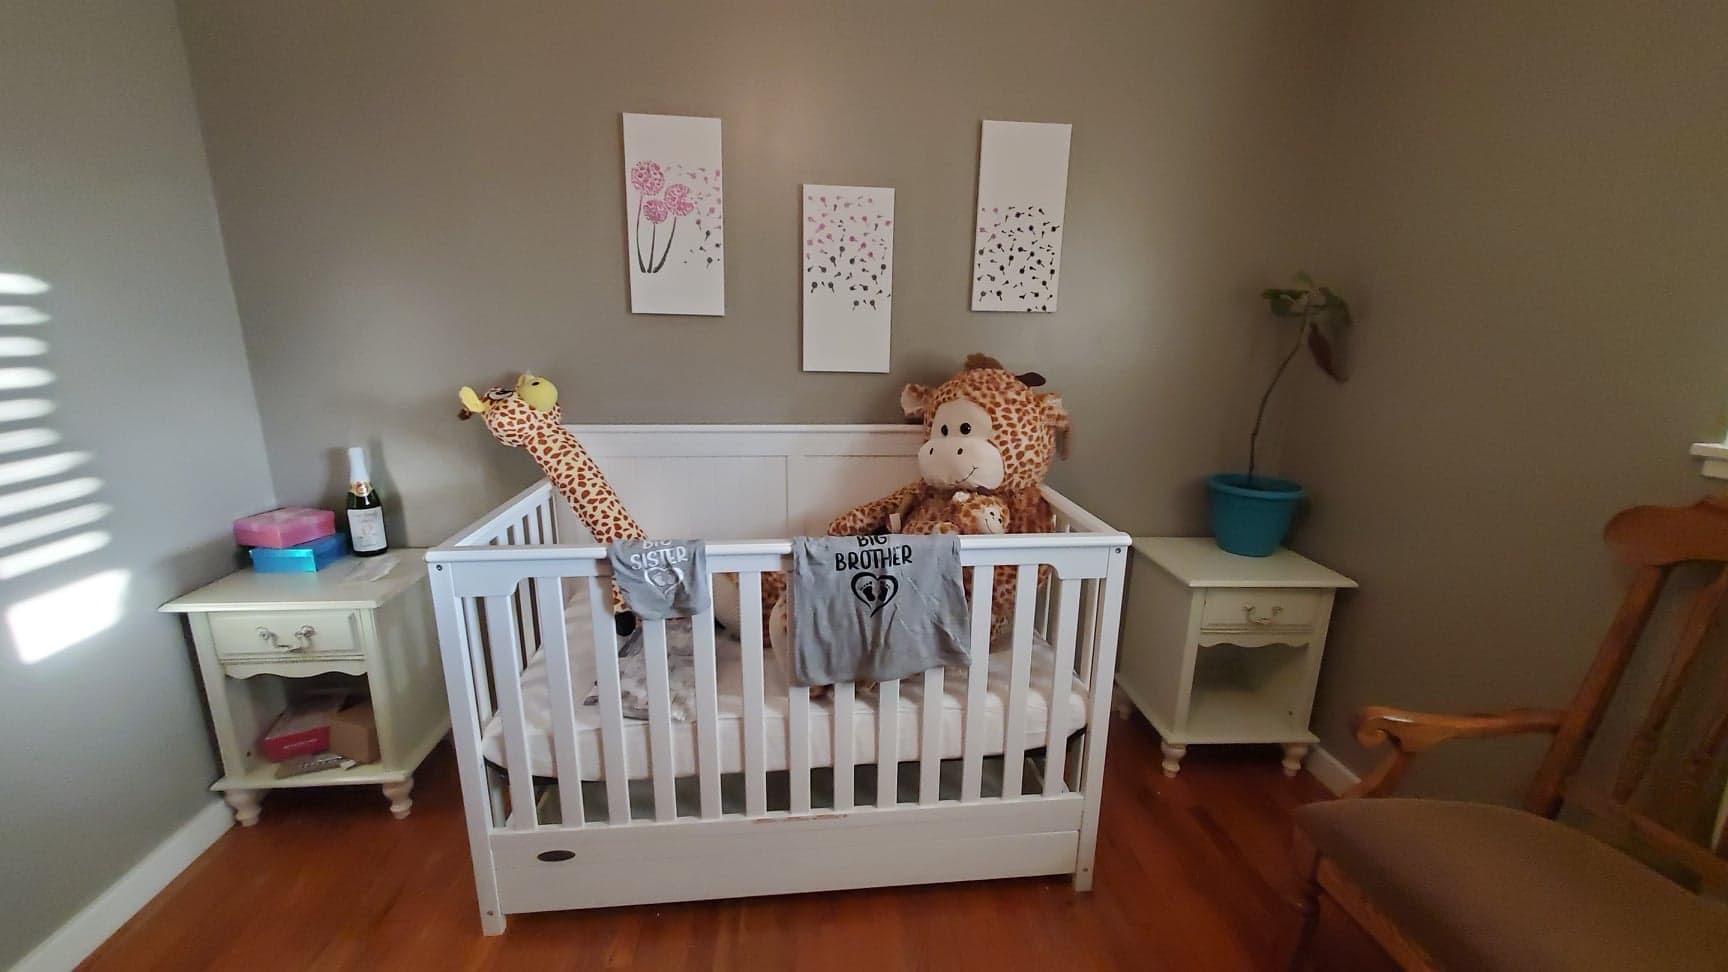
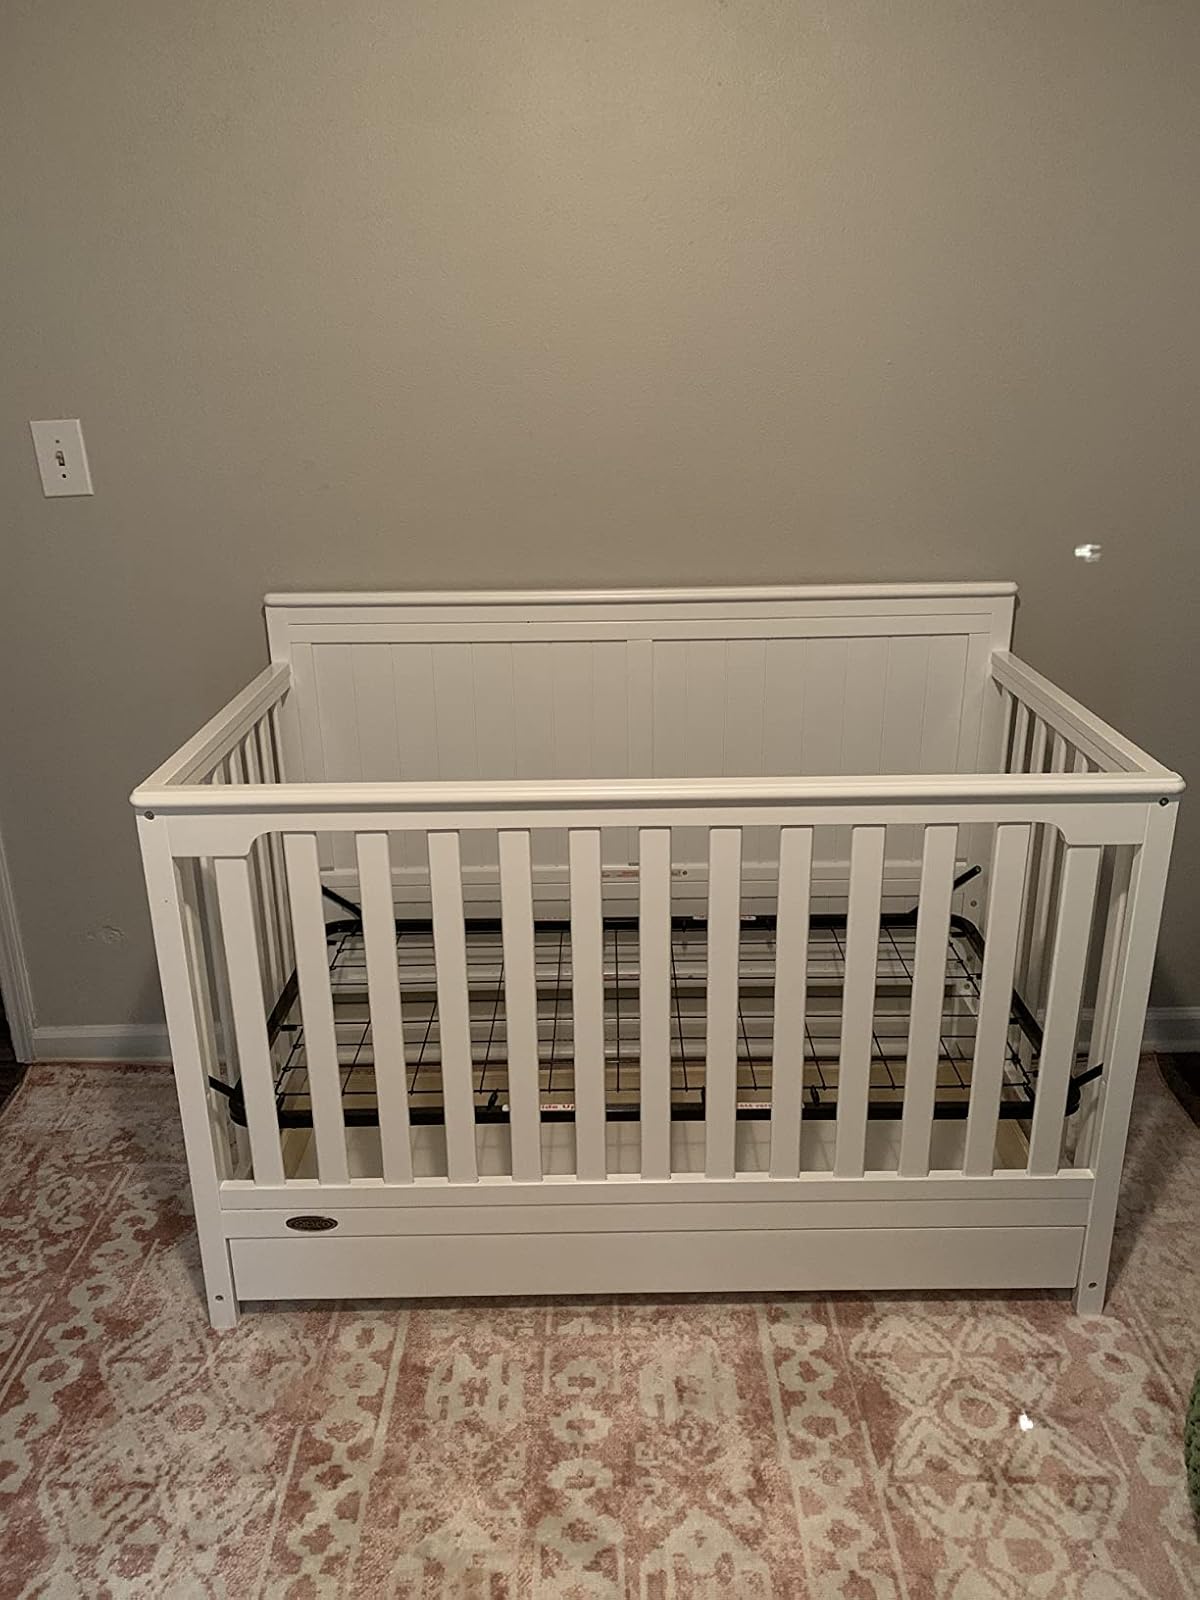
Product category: products_crib
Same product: yes